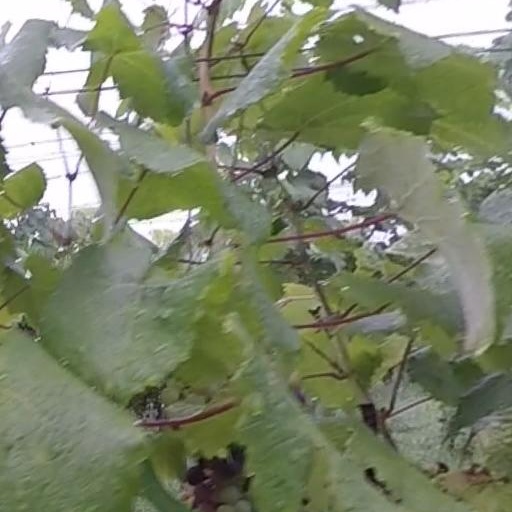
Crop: grape